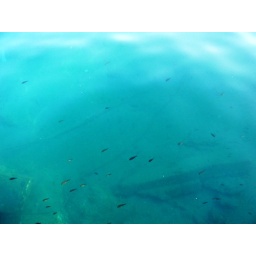
Sorrento...that's how clear the water is in the port